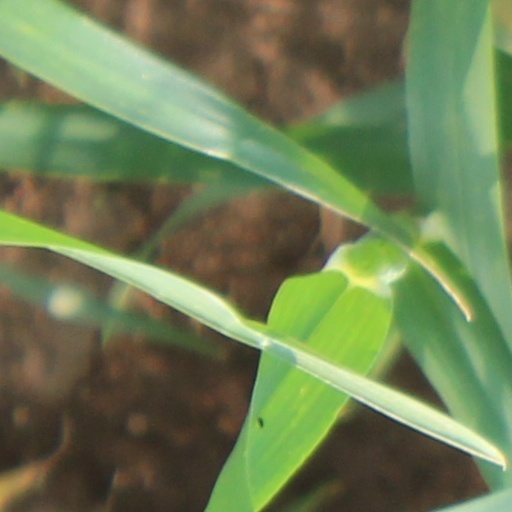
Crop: wheat